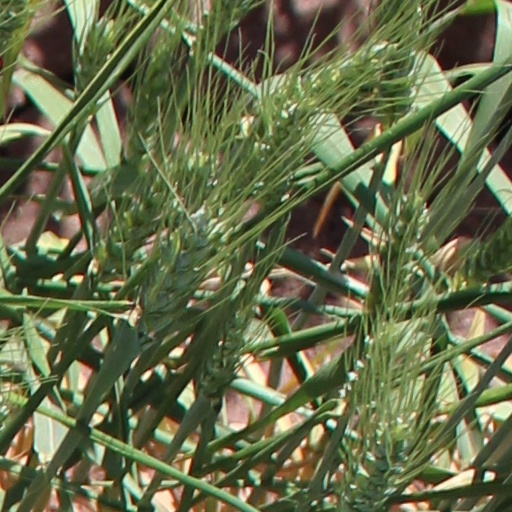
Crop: wheat